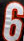
Number: 6